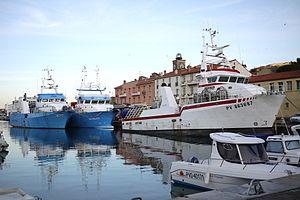
Les thoniers-senneurs ""Saint Antoine Marie"" (1996, PV 863687), ""Gerald Jean III"" (1998, PV 916344) et ""Gerald Jean IV"" (2005, MA 916469) amarrés au Quai de la République dans le port de Port-Vendres. Port-Vendres, Pyrénées-Orientales, France."
Les thons sont des poissons océaniques de la famille des scombridés : thons rouges, thon blanc — ou germon —, Thon jaune — ou albacore —, thon patudo et thon listao. Ces trois derniers sont des thons tropicaux.